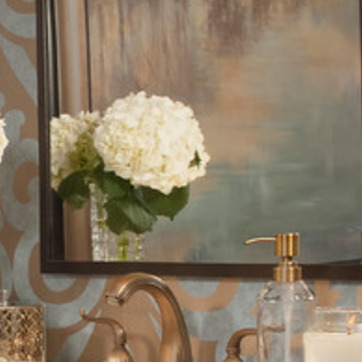
Material: mirror